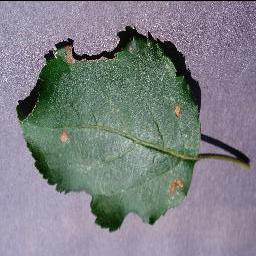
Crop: apple
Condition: black_rot